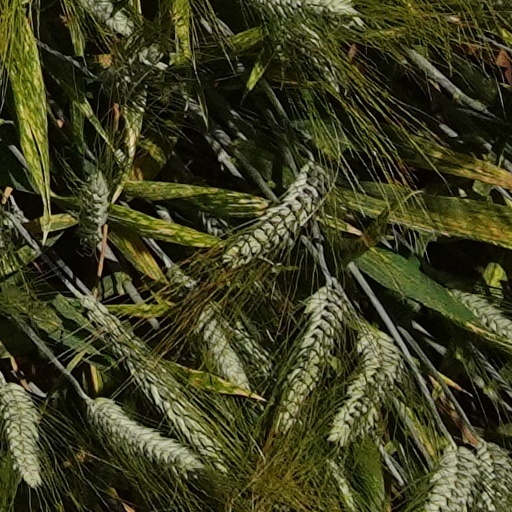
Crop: wheat